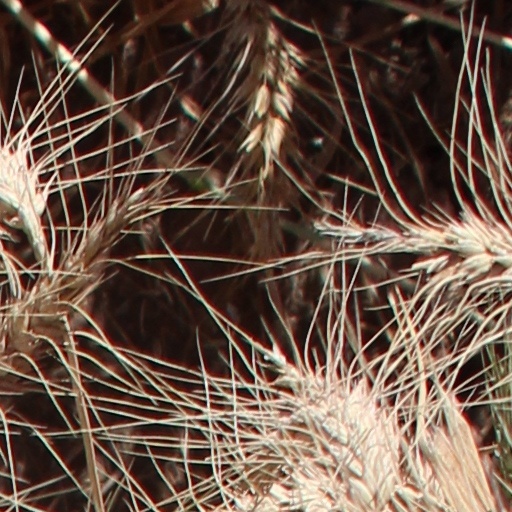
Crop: wheat